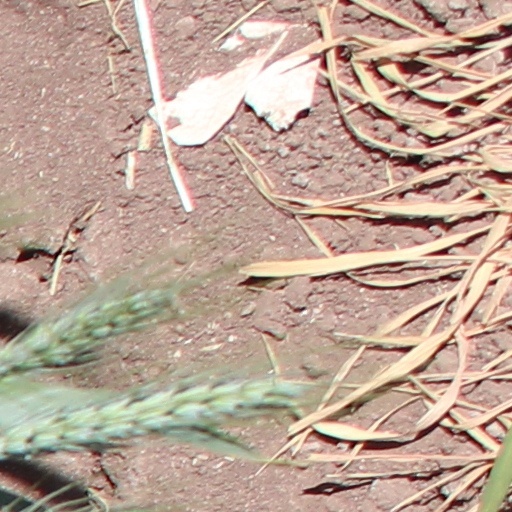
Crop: wheat